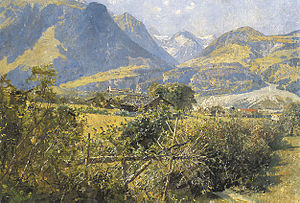
Brandnertal / Geografi
Brandnertal er en dal i den østrigske delstat Vorarlberg, som også er navnet på et skisportssted opkaldt efter dalen.